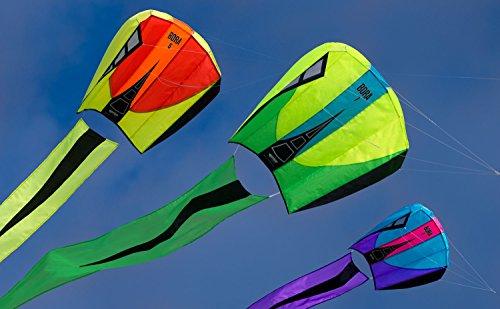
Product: Prism Bora Single-line Parafoil Kite
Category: Toys & Games | Sports & Outdoor Play | Kites & Wind Spinners | Kites
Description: Includes everything you need to fly: 300’ x 80 tangle-resistant braided polyester flying line, hoop winder, instructions, and storage bag.
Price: $46.73